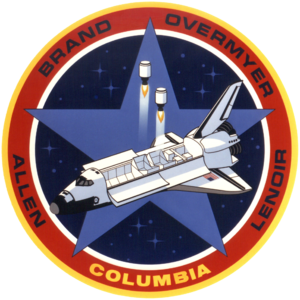
Rumfærge-programmet / Rumfærgemissioner / 1980'erne
STS-5 logo
Rumfærge-programmet blev planlagt under Nixons præsident periode i 1969 og første flyvning med NASAs rumfærge var i 1981.